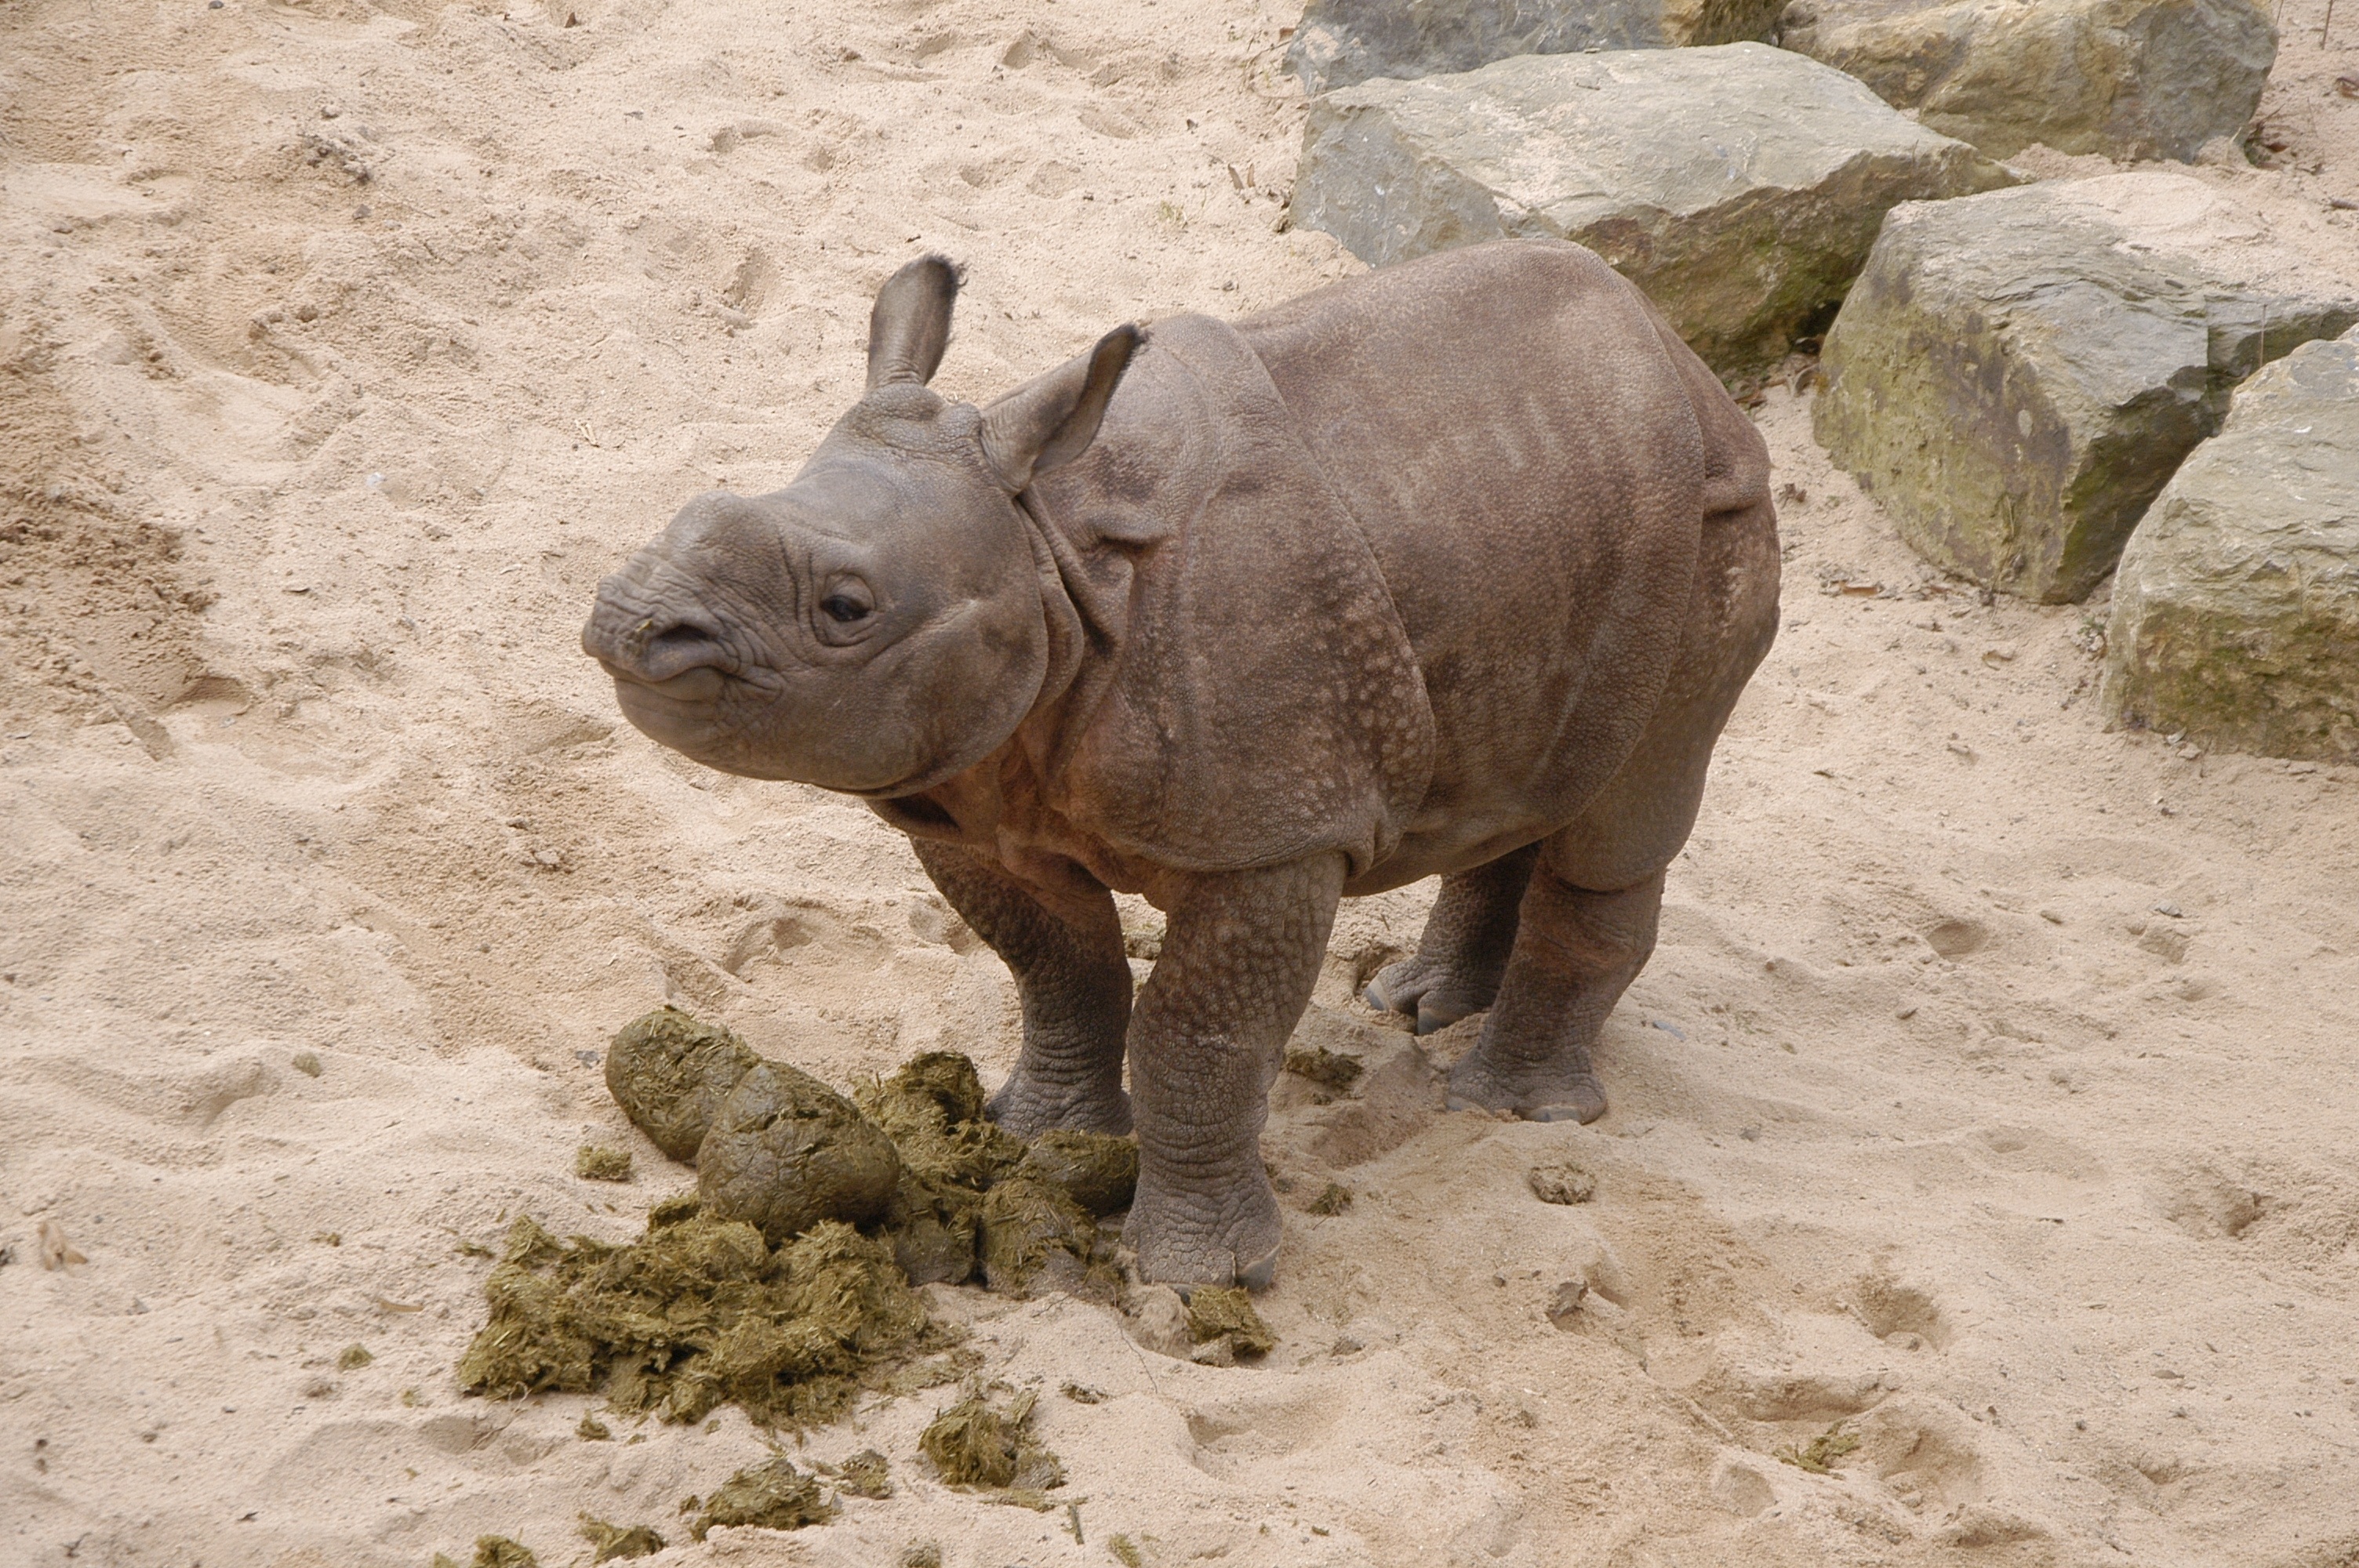
wildlife, zoo, mammal, fauna, rhino, rhinoceros, wilhelma